Government-in-exile of José Giral

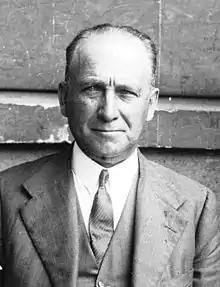
Prieto's criticism found the unexpected support of Francisco Largo Caballero.

The Government appeared before the Cortes on 7 November 1945, once again at the Salón de Cabildos of the . Giral set out his program and claimed that his government was "el de más amplia base" that had been achieved. He also expounded on his aspirations that it would not be a party-based executive branch but rather it would be at the service of all Spaniards and made a reference to "cómo y cuándo retornaremos a España". To achieve the reestablishment of the Republic, he spoke in favor of two procedures: resorting to international authorities and, in case of not succeeding this way, then resorting to the use of violence against the Franco dictatorship.